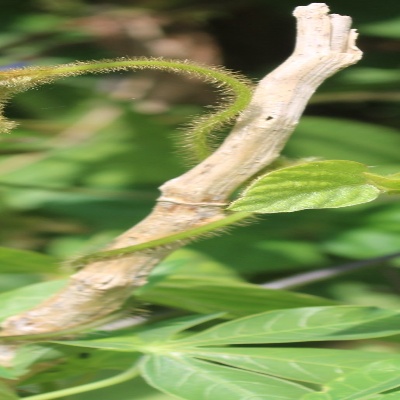
Crop: Cassava
Condition: bacterial blight